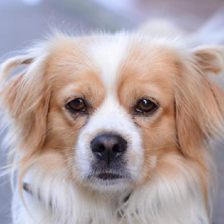
Label: animals